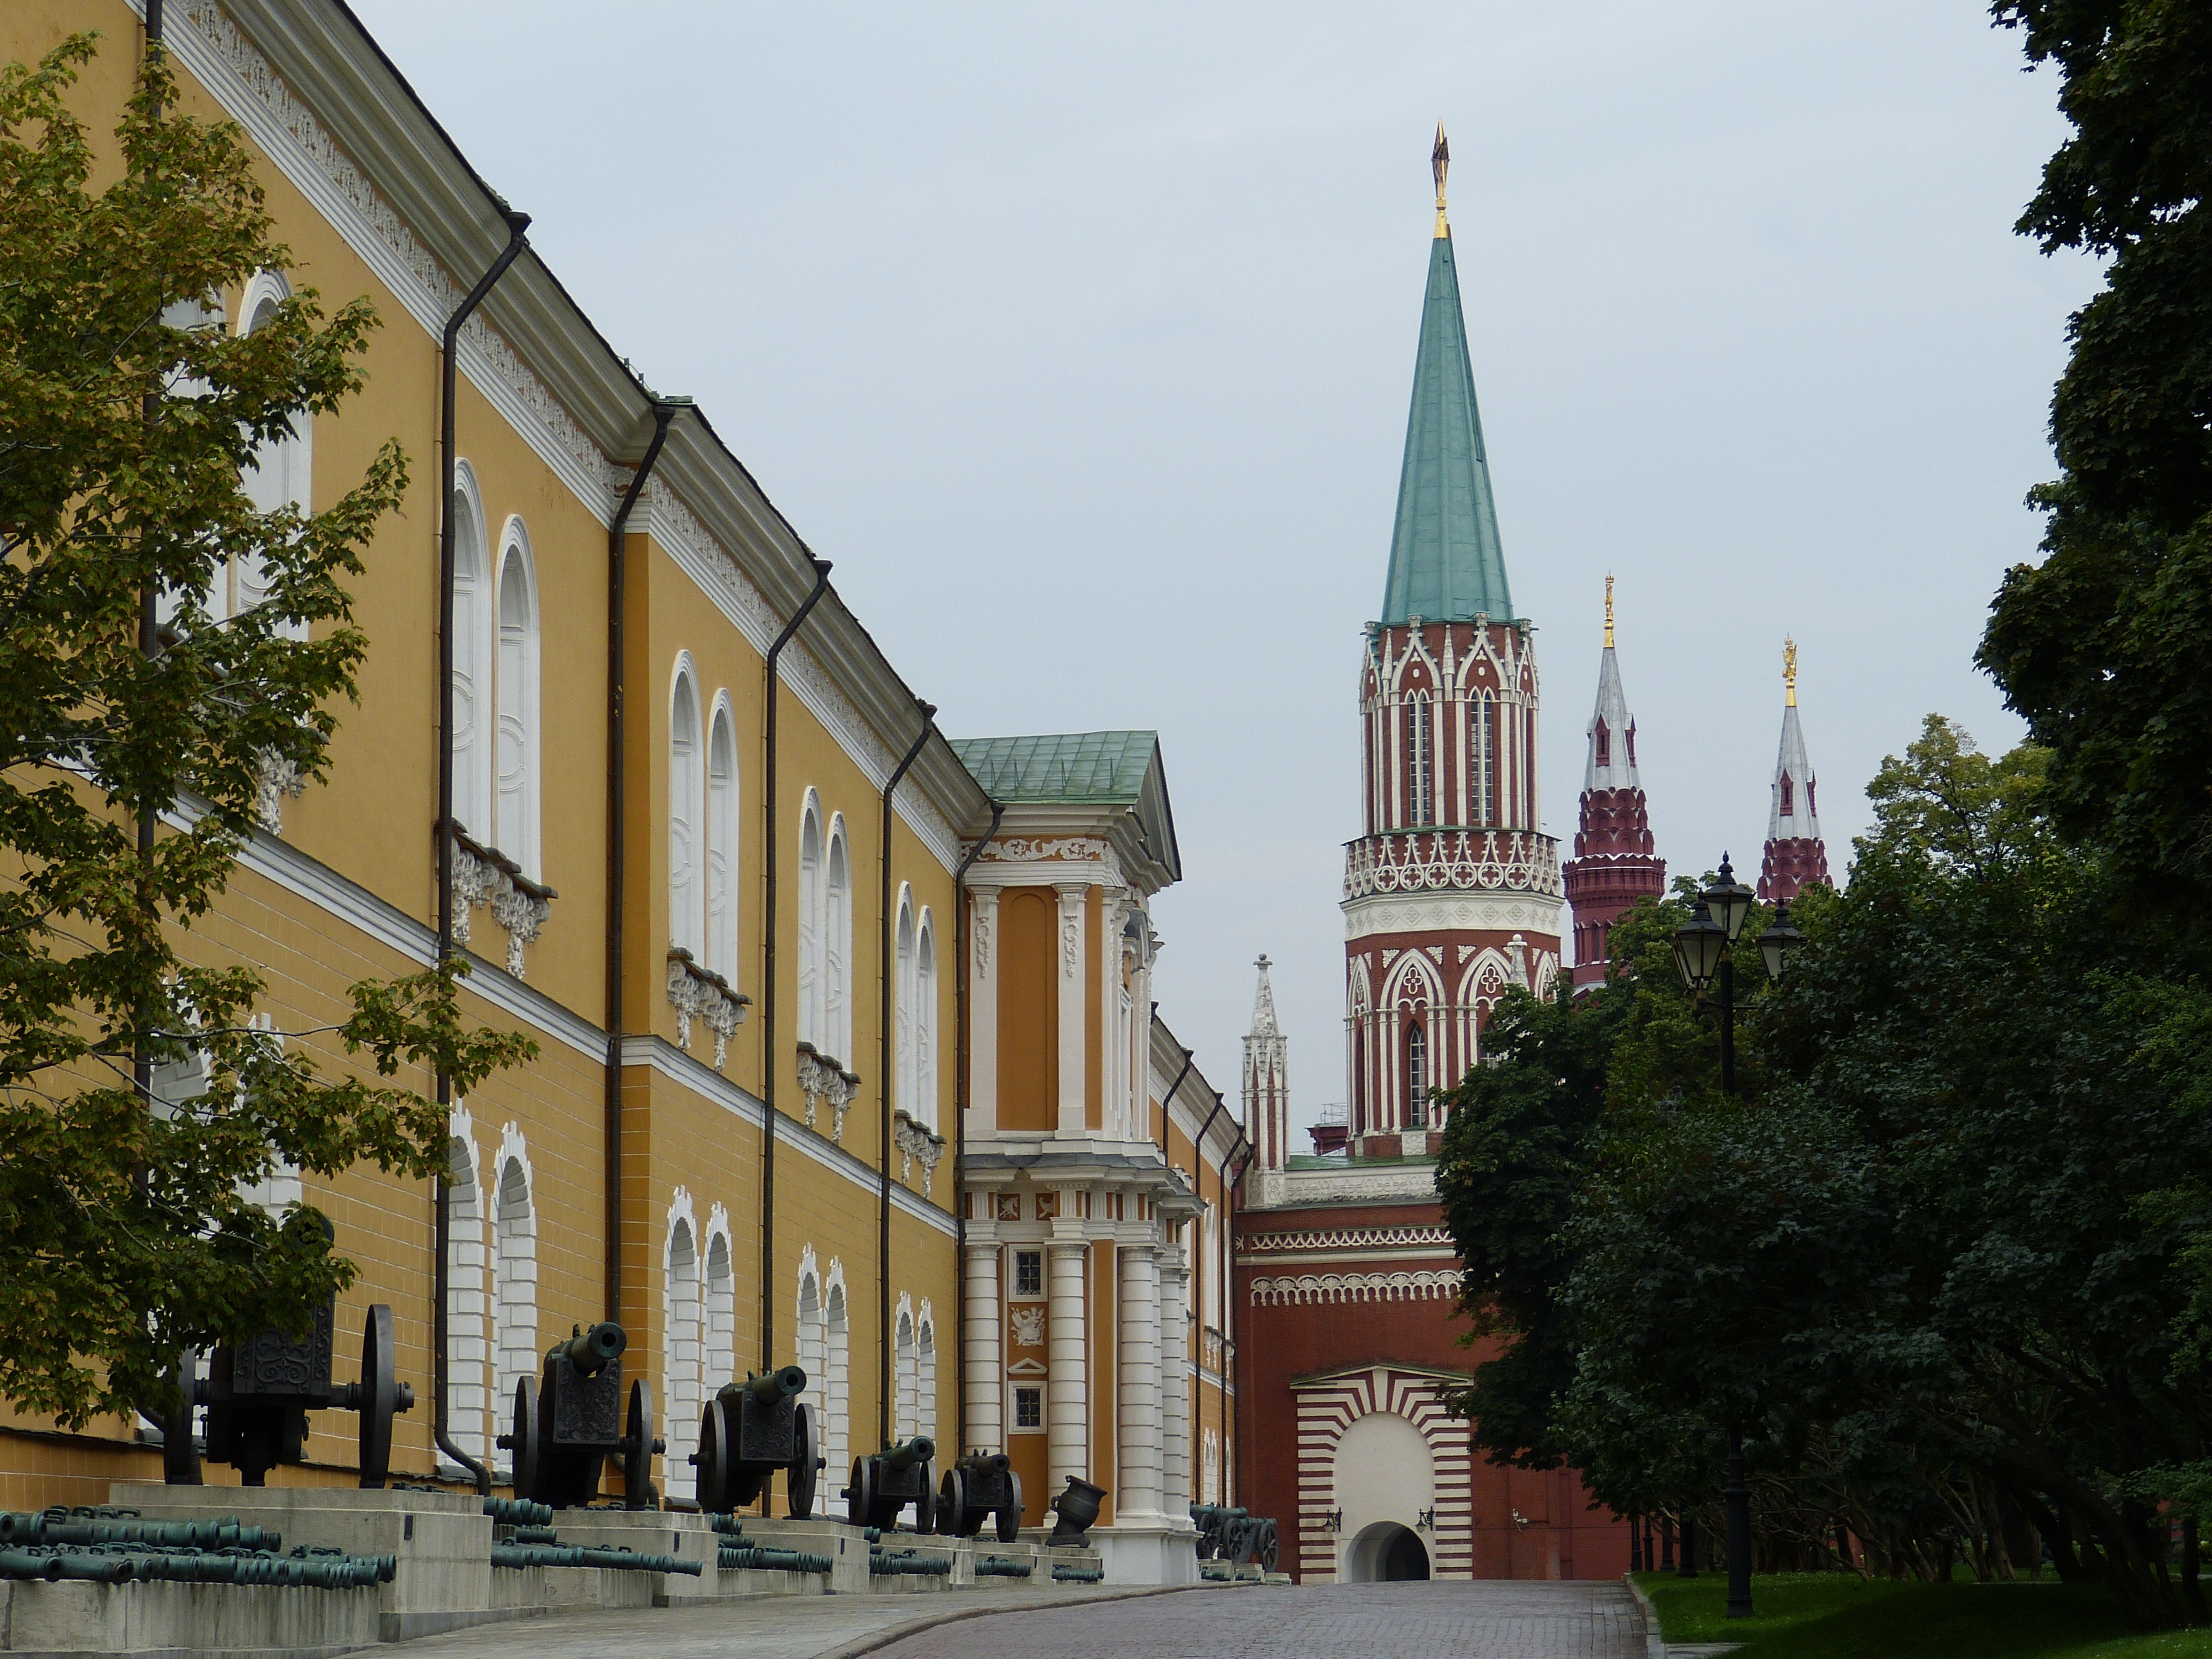
architecture, town, building, downtown, tower, plaza, landmark, facade, church, cathedral, place of worship, old town, capital, town square, moscow, government, russia, historically, middle ages, kremlin, neighbourhood